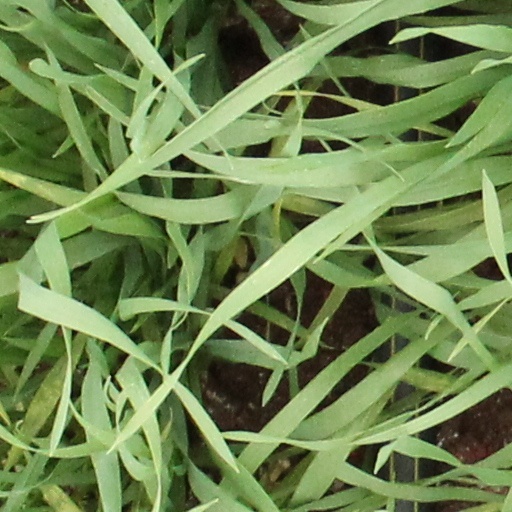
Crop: wheat